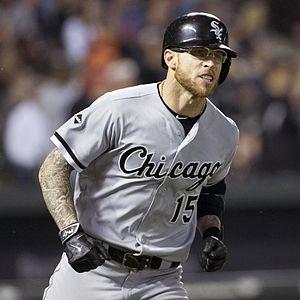
Brett Russell Lawrie est un joueur de troisième but de la Ligue majeure de baseball.